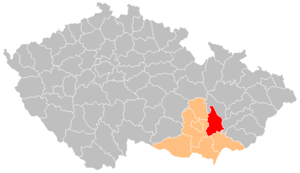
Le district de Vyškov est un des sept districts de la région de Moravie-du-Sud, en Tchéquie. Son chef-lieu est la ville de Vyškov.